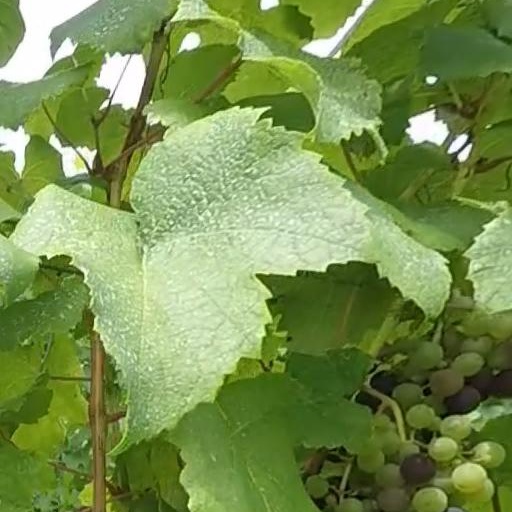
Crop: grape